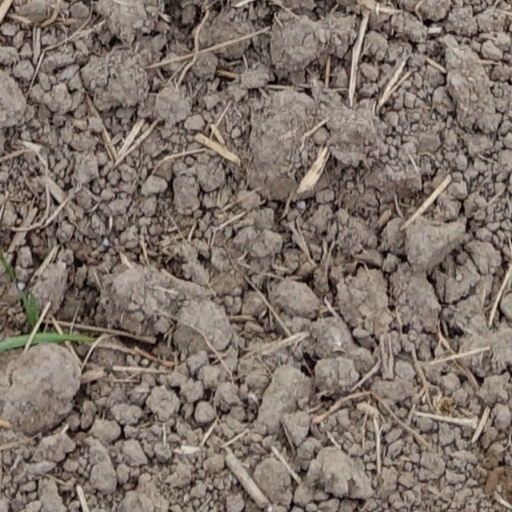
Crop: wheat